Man, Ivory Coast

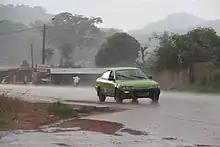
Heavy rain in June

Man is part of Montagnes District and is an important market town lying between mountains, including Mount Toura and Mount Tonkoui (the two highest in the nation), and La Dent de Man, popular with hikers and most recently, rock climbers.